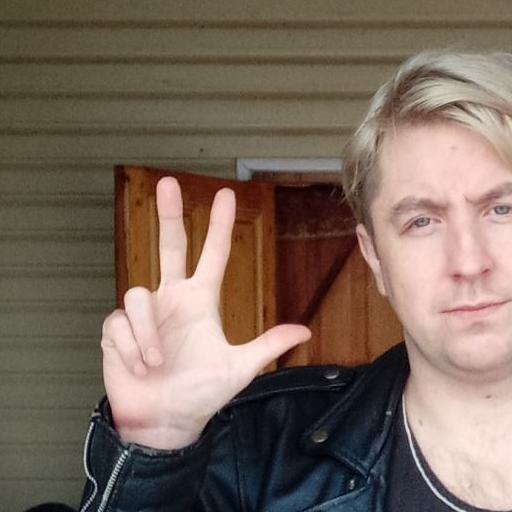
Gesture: three2